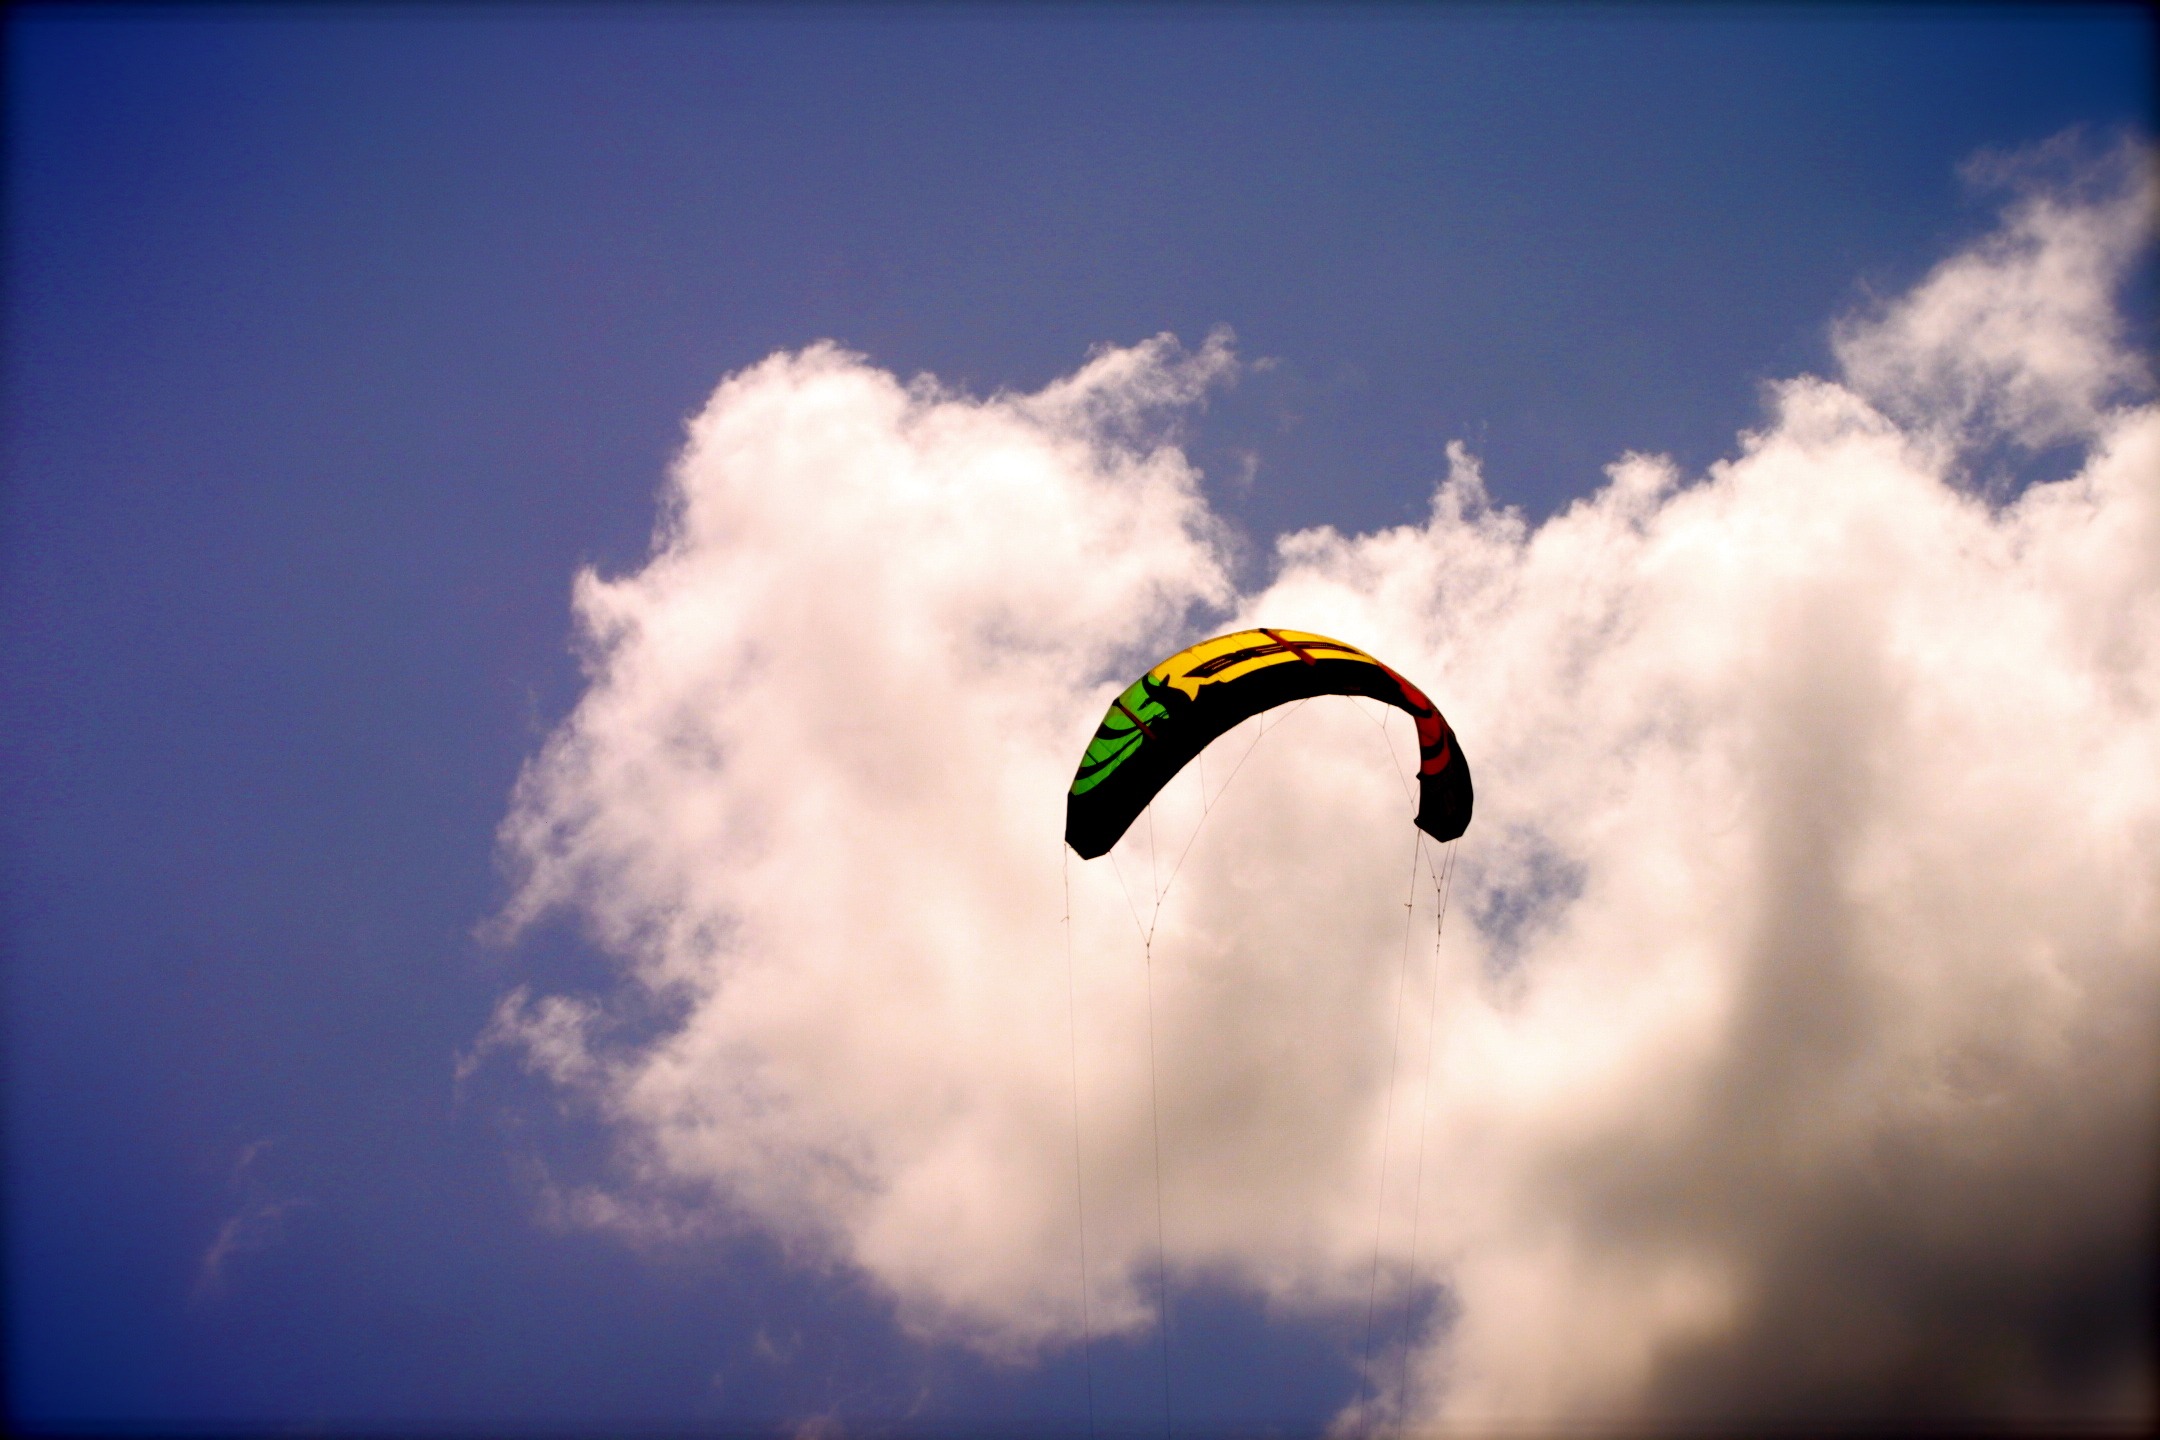
beach, cloud, sky, air, summer, kite, flight, blue, freedom, colorful, extreme sport, parachute, paragliding, colors, sports, parachuting, air sports, kite surfing, summer sky, atmosphere of earth, windsports, kite boarding, flying kite